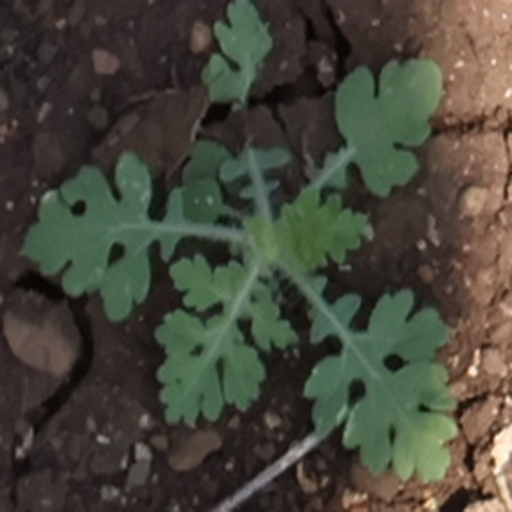
Weed species: Gajar_gavat_(Parthenium hysterophorus)